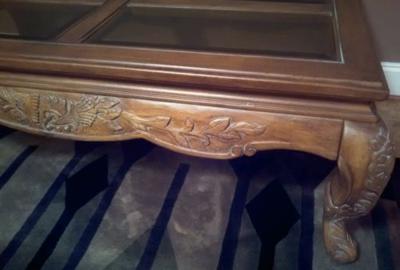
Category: table